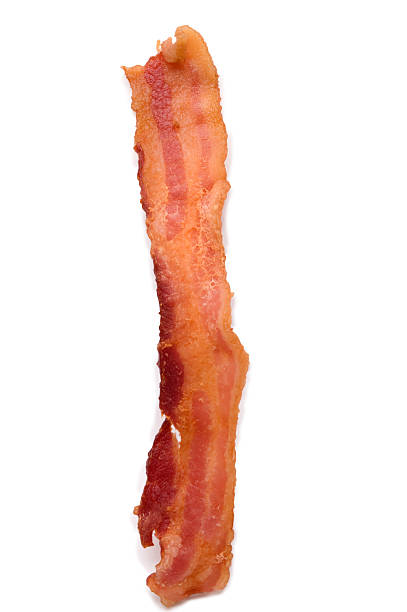
Label: bacon